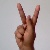
The image shows a hand gesture representing the letter 'K' in Indian Sign Language.